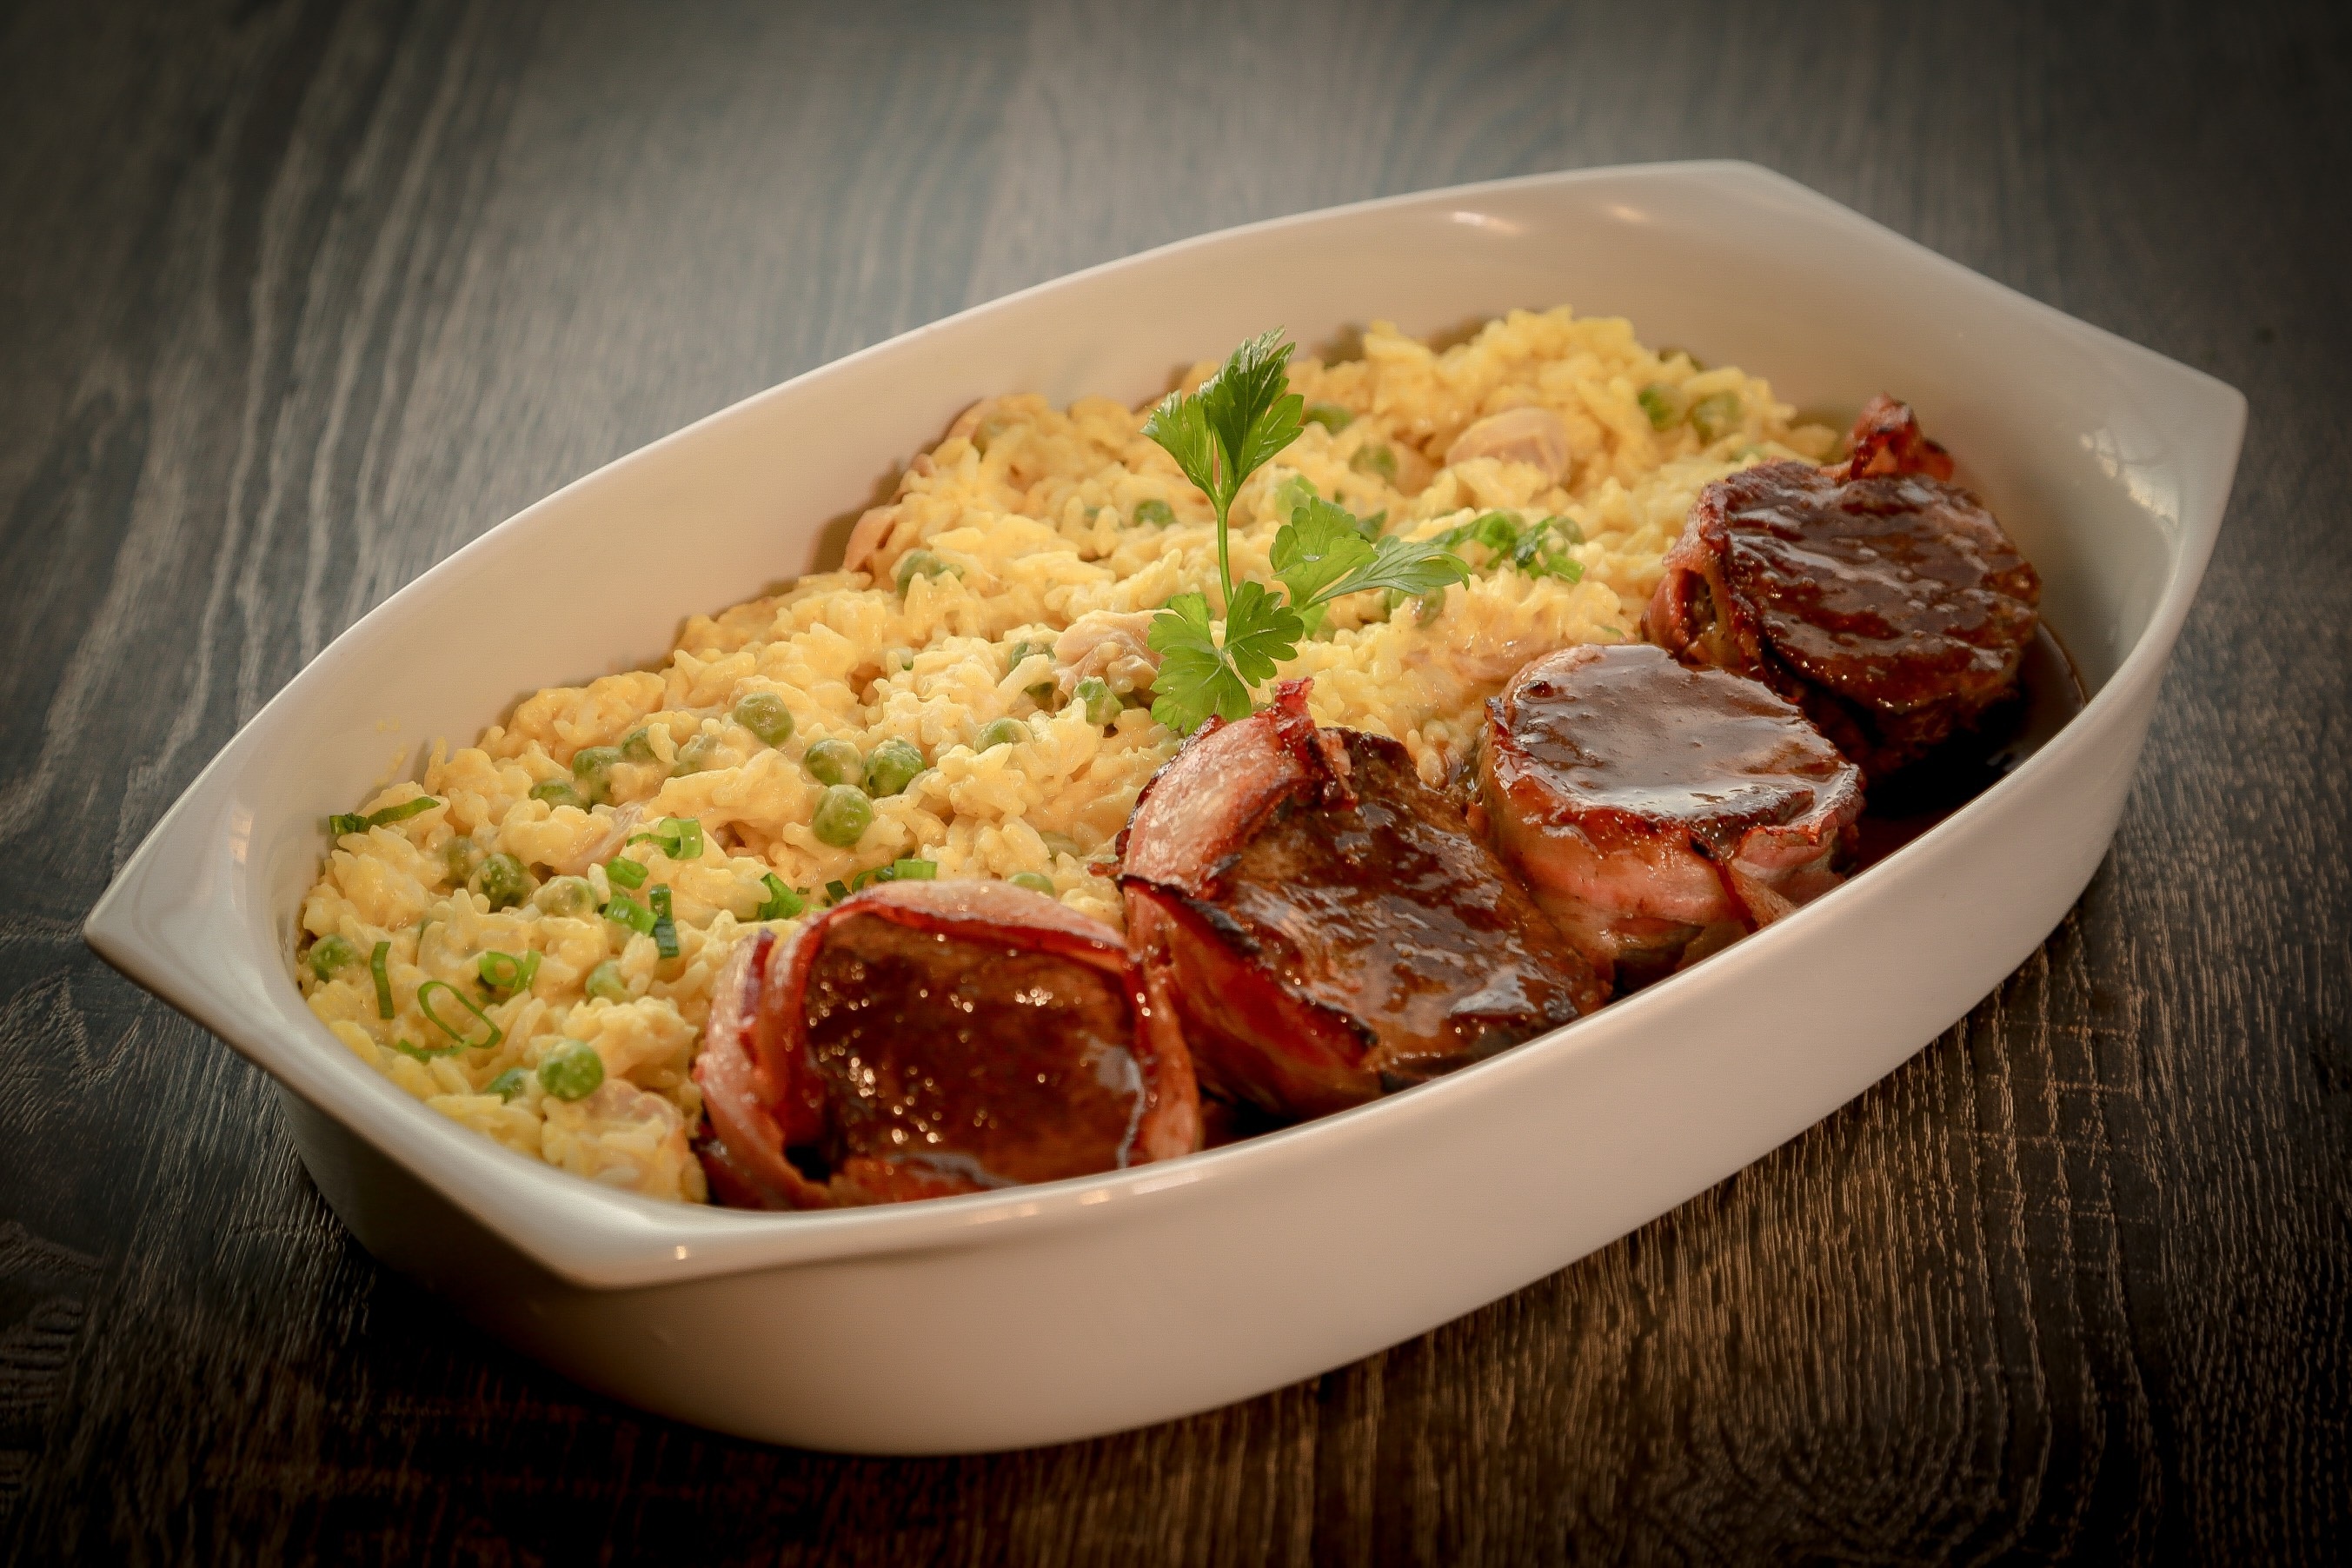
meal, sauce, restaurant, plate, delicious, tasty, dinner, gourmet, meat, cuisine, food, rice, bacon, filet, cooked